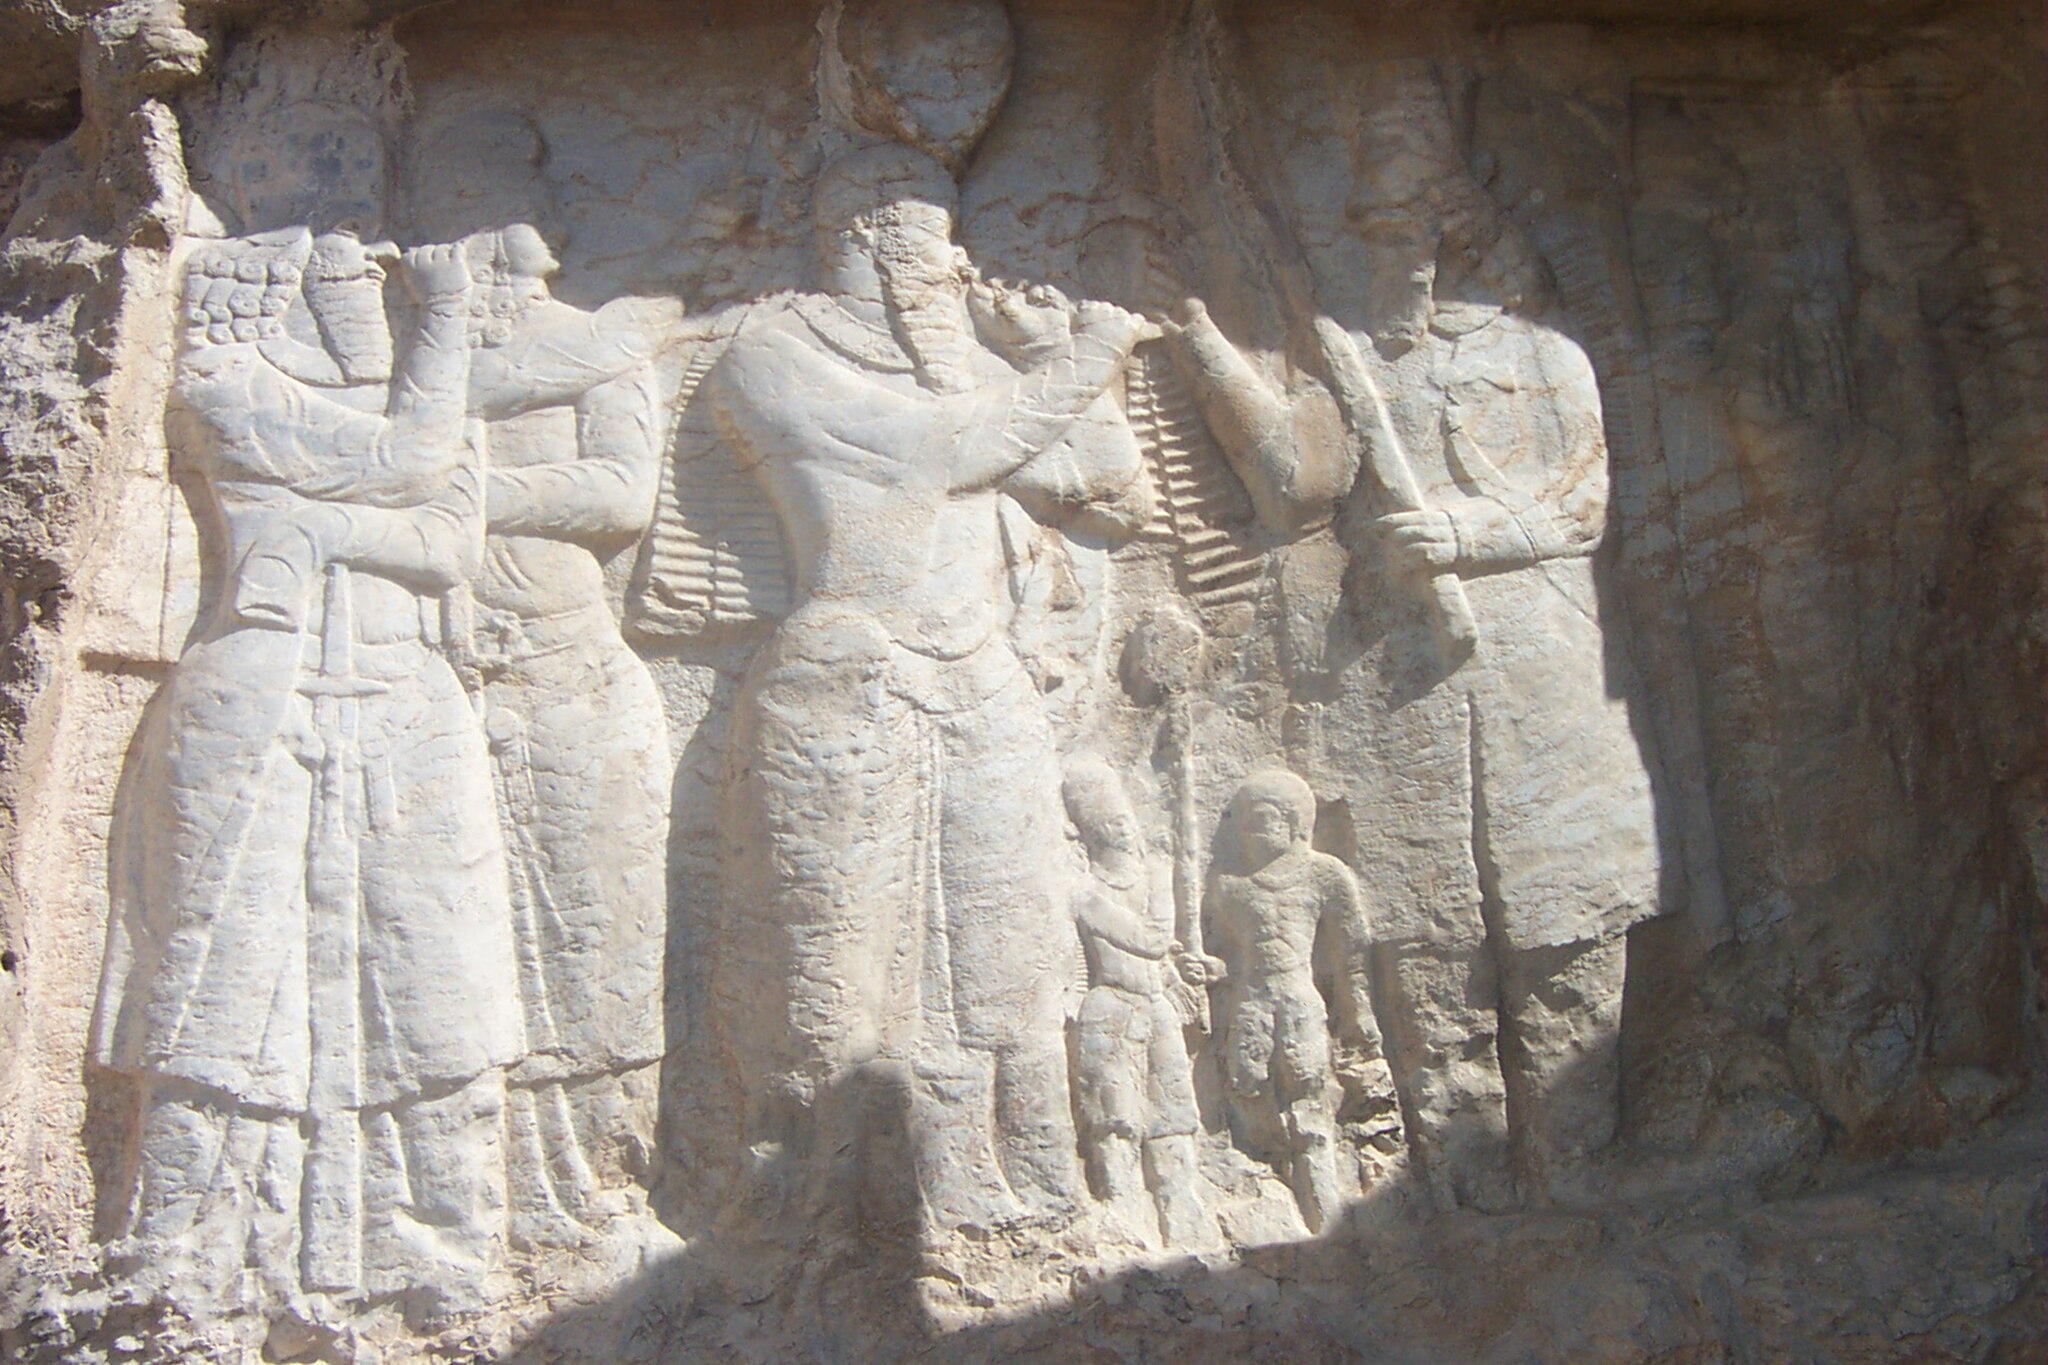
Title: 6311. Naqsh-e Rejab (2639402987)
Description: 6311. Naqsh-e Rejab
Date: 2004-10-19 12:12
Categories: Naqsh-e Rajab, Flickr images reviewed by FlickreviewR 2